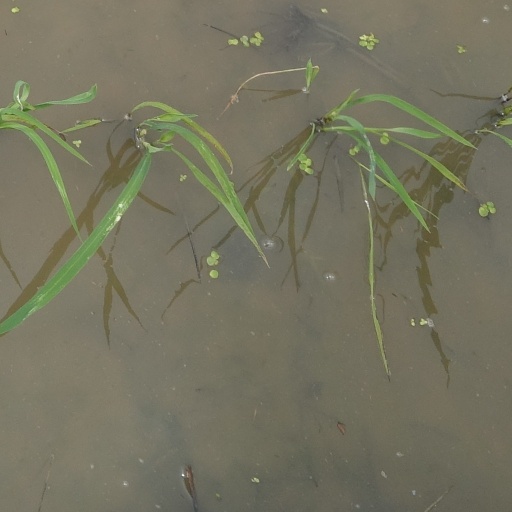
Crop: rice